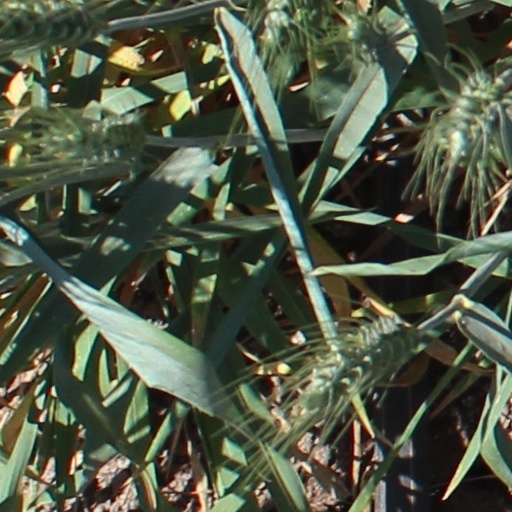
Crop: wheat